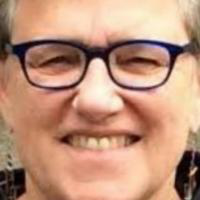
Age group: age 41-55